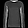
Label: Pullover